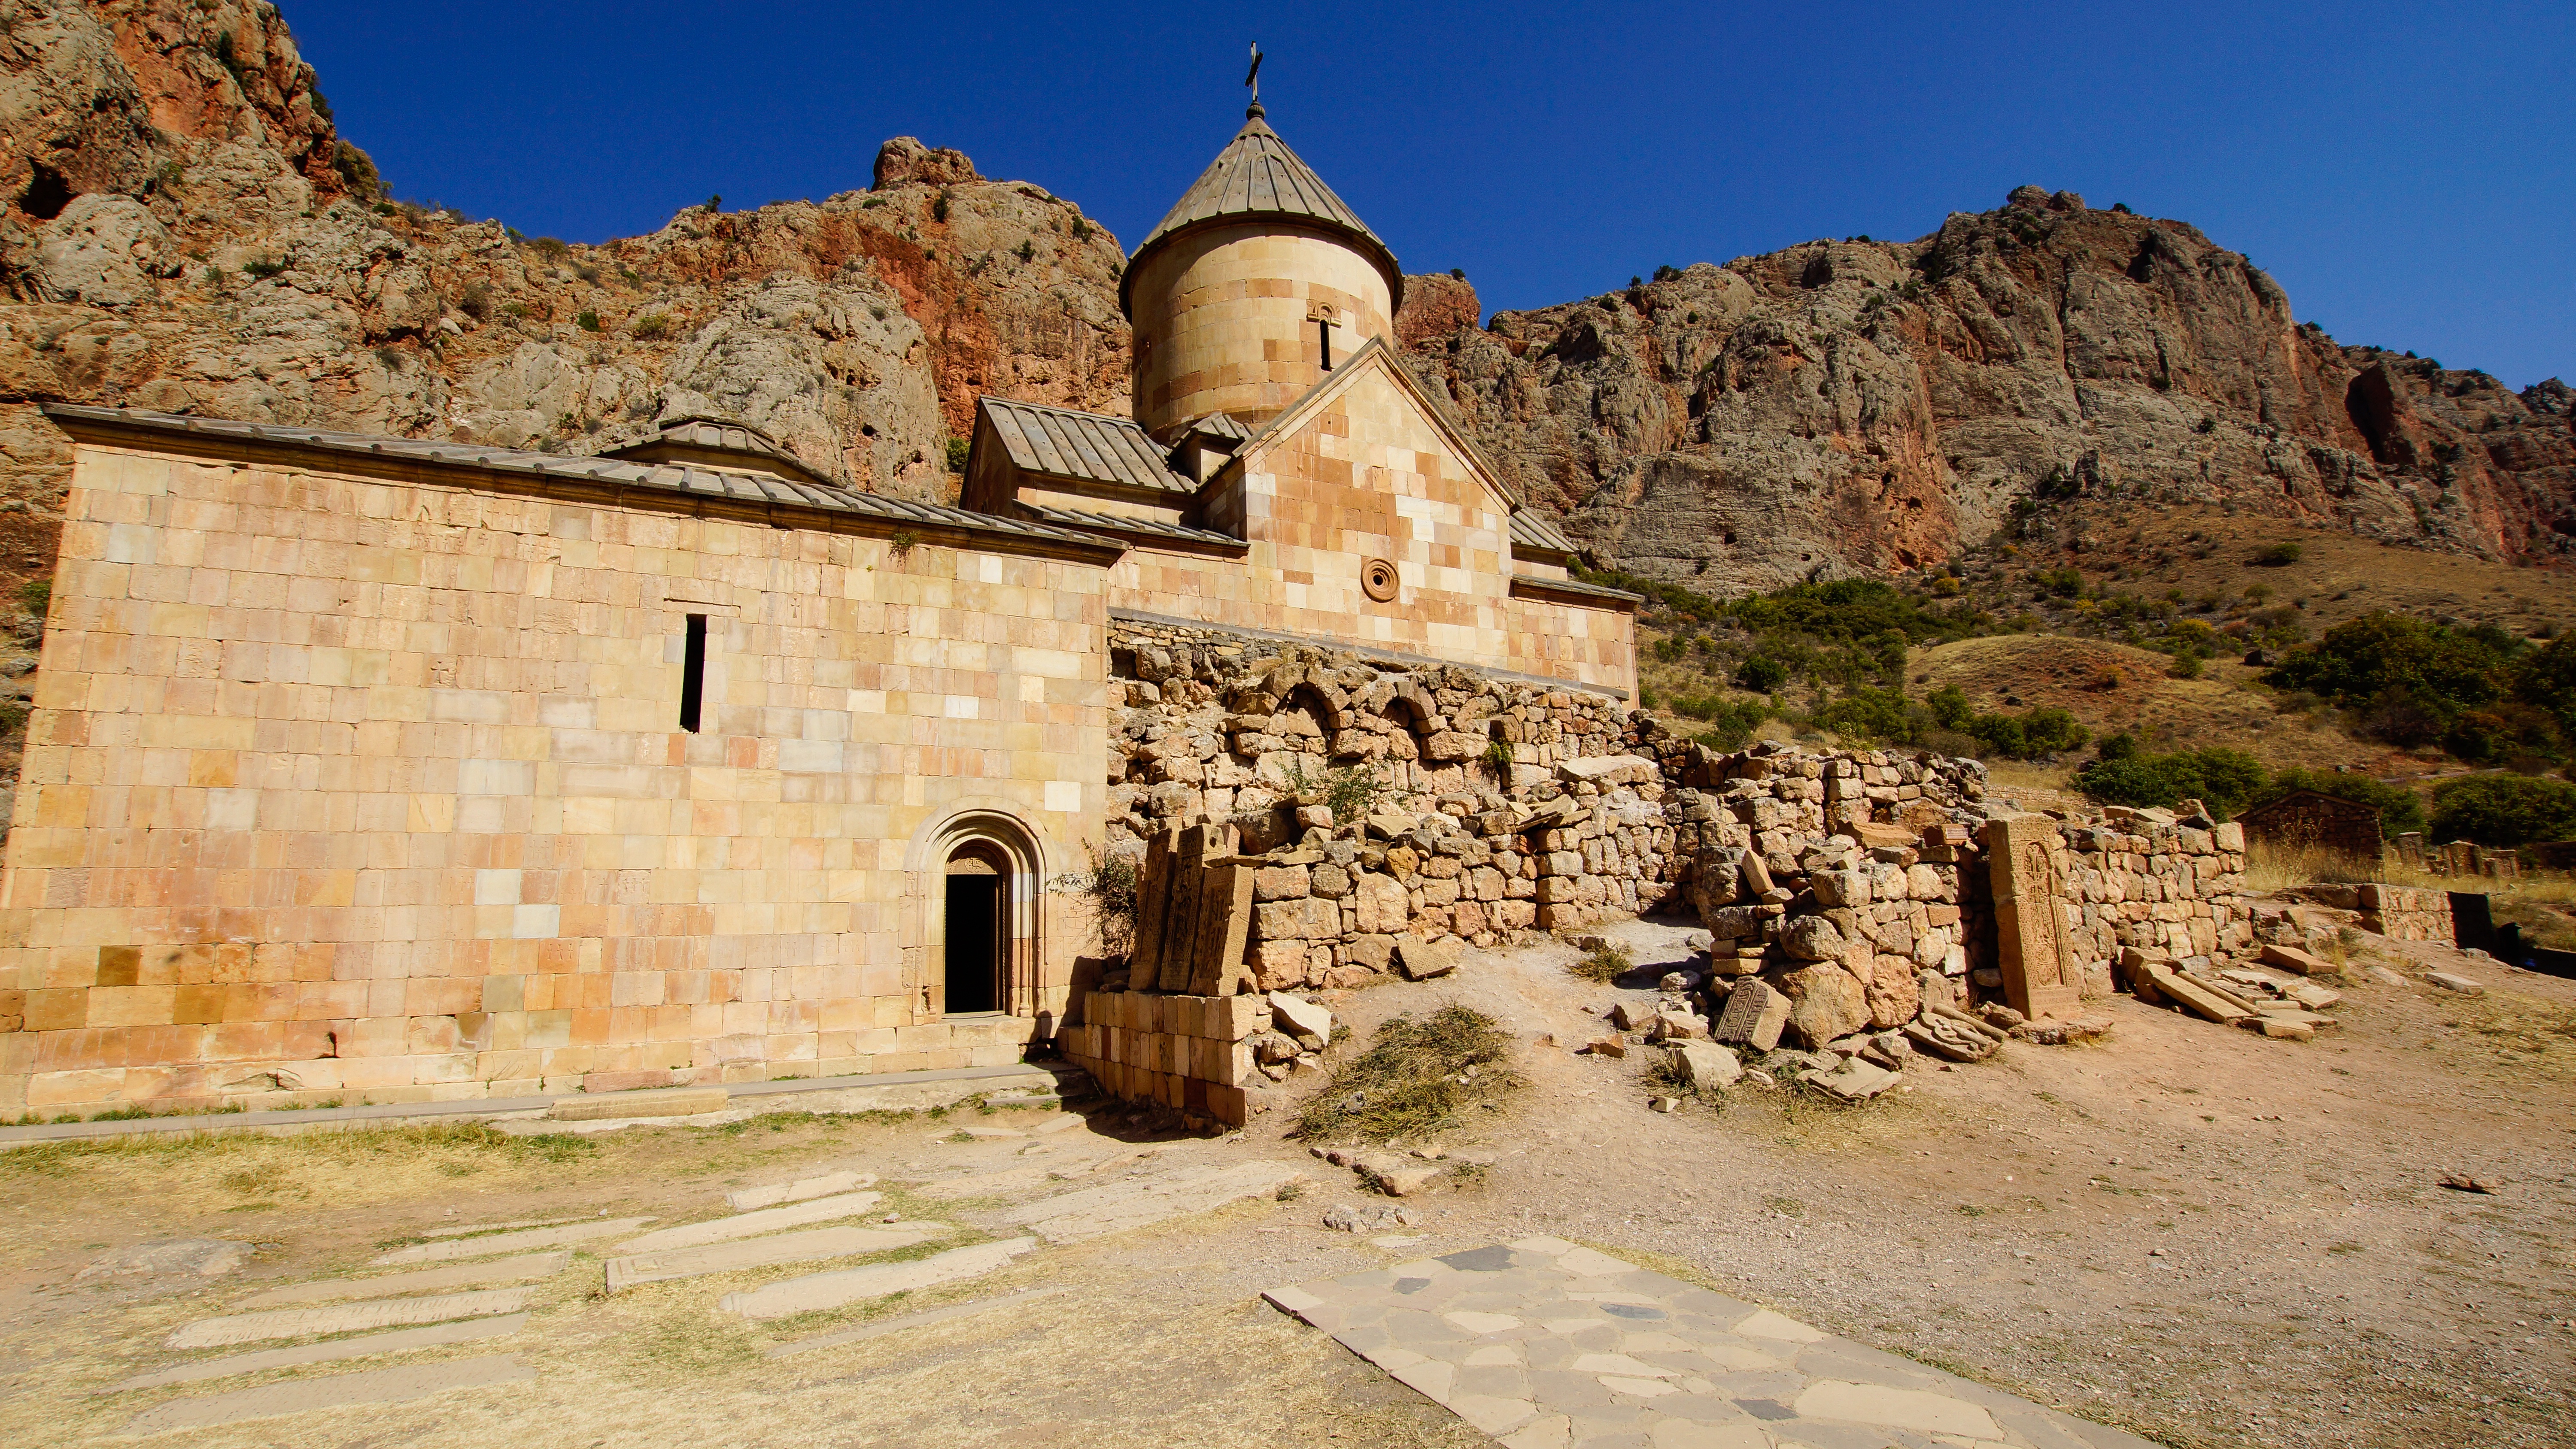
landscape, architecture, town, building, valley, village, religion, asia, ancient, church, fortification, christian, tourism, place of worship, religious, medieval, ruins, monastery, christianity, orthodox, middle ages, wadi, armenia, noravank, unesco world heritage site, historic site, ancient history